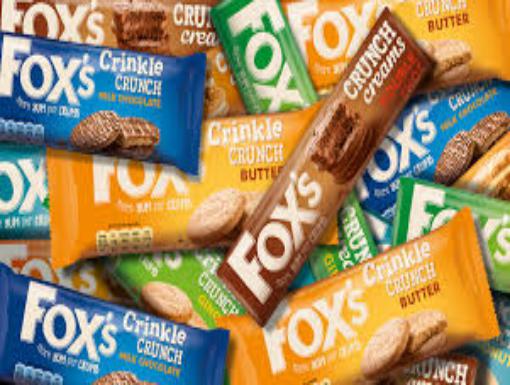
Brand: Fox's Biscuits
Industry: Food